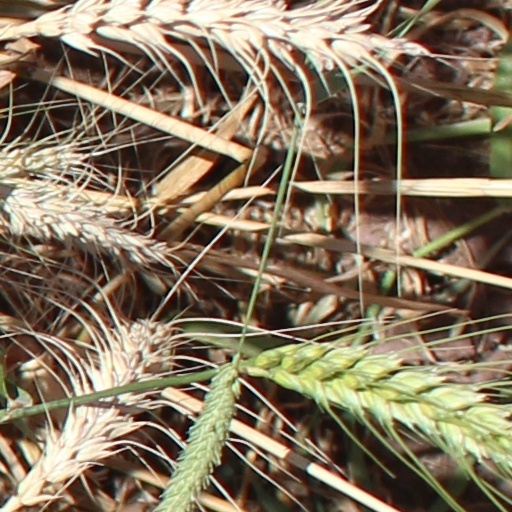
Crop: wheat